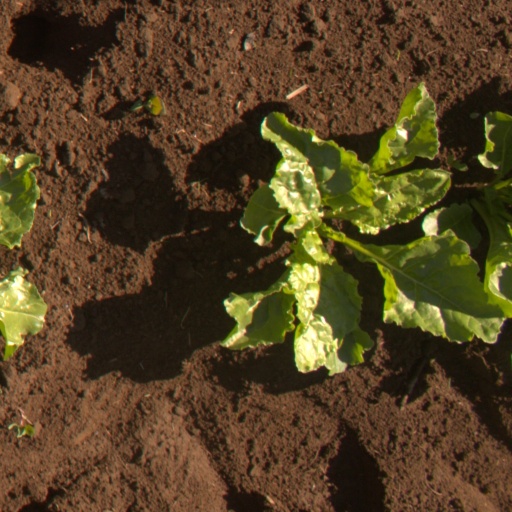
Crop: sugar beet